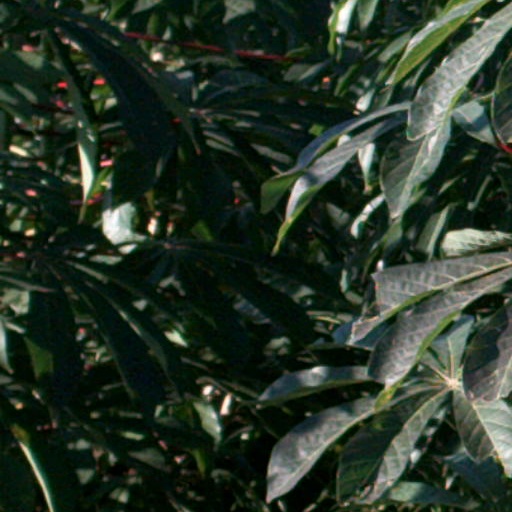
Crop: cassava